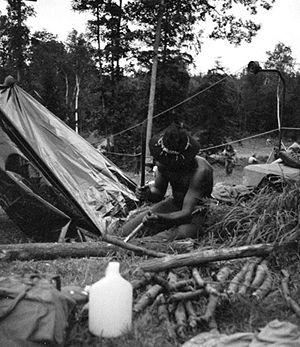
Le Festival de Powder Ridge est un festival hippie interdit par les autorités qui a pourtant eu lieu du 31 juillet au 2 août 1970 à la station de ski de Power Ridge, dans la commune de Middlefield, dans le comté de Middlesex au Connecticut. Bien qu'après les interdictions les musiciens ont tous annulé leur participation, environ 30 000 personnes se sont rassemblées sur place. Les médias ont surtout parlé de problèmes de drogues pendant le rassemblement.